Marriage in ancient Greece

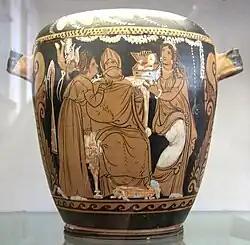
"Wedding preparation"

Marriage in ancient Greece had less of a basis in personal relationships and more in social responsibility, however the available historical records on the subject focus exclusively on Athens or Sparta and primarily on the aristocratic class. According to these records, the goal and focus of all marriages was intended to be reproduction, making marriage an issue of public interest. Marriages were usually arranged by the parents; on occasion professional matchmakers were used. Each city was politically independent and each had its own laws concerning marriage. For the marriage to be legal, the woman's father or guardian gave permission to a suitable man who could afford to marry. Daughters were usually married to uncles or cousins. Wintertime marriages were popular due to the significance of that time to Hera, the goddess of marriage. The couple participated in a ceremony which included rituals such as veil removal, but it was the couple living together that made the marriage legal. Marriage was understood to be the official transition from childhood into adulthood for women.